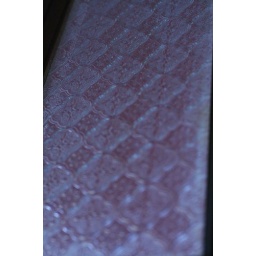
The peranakan-style flower glass in our bathroom